Hensleigh Wedgwood

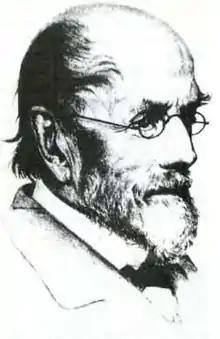

Hensleigh Wedgwood (21 January 1803 – 2 June 1891) was a British etymologist, philologist and barrister, author of "A Dictionary of English Etymology". He was a cousin of Charles Darwin, whom his sister Emma married in 1839.